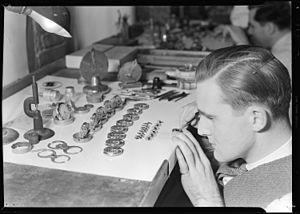
Un régleur est un ouvrier spécialisé ou technicien dont le rôle est de régler les machines de production. Les réglages des machines inclus les paramètres, les outils, les cadences, la pose des moules, etc. Le régleur est chargé de la maintenance de niveau 1 et de la maintenance préventive.